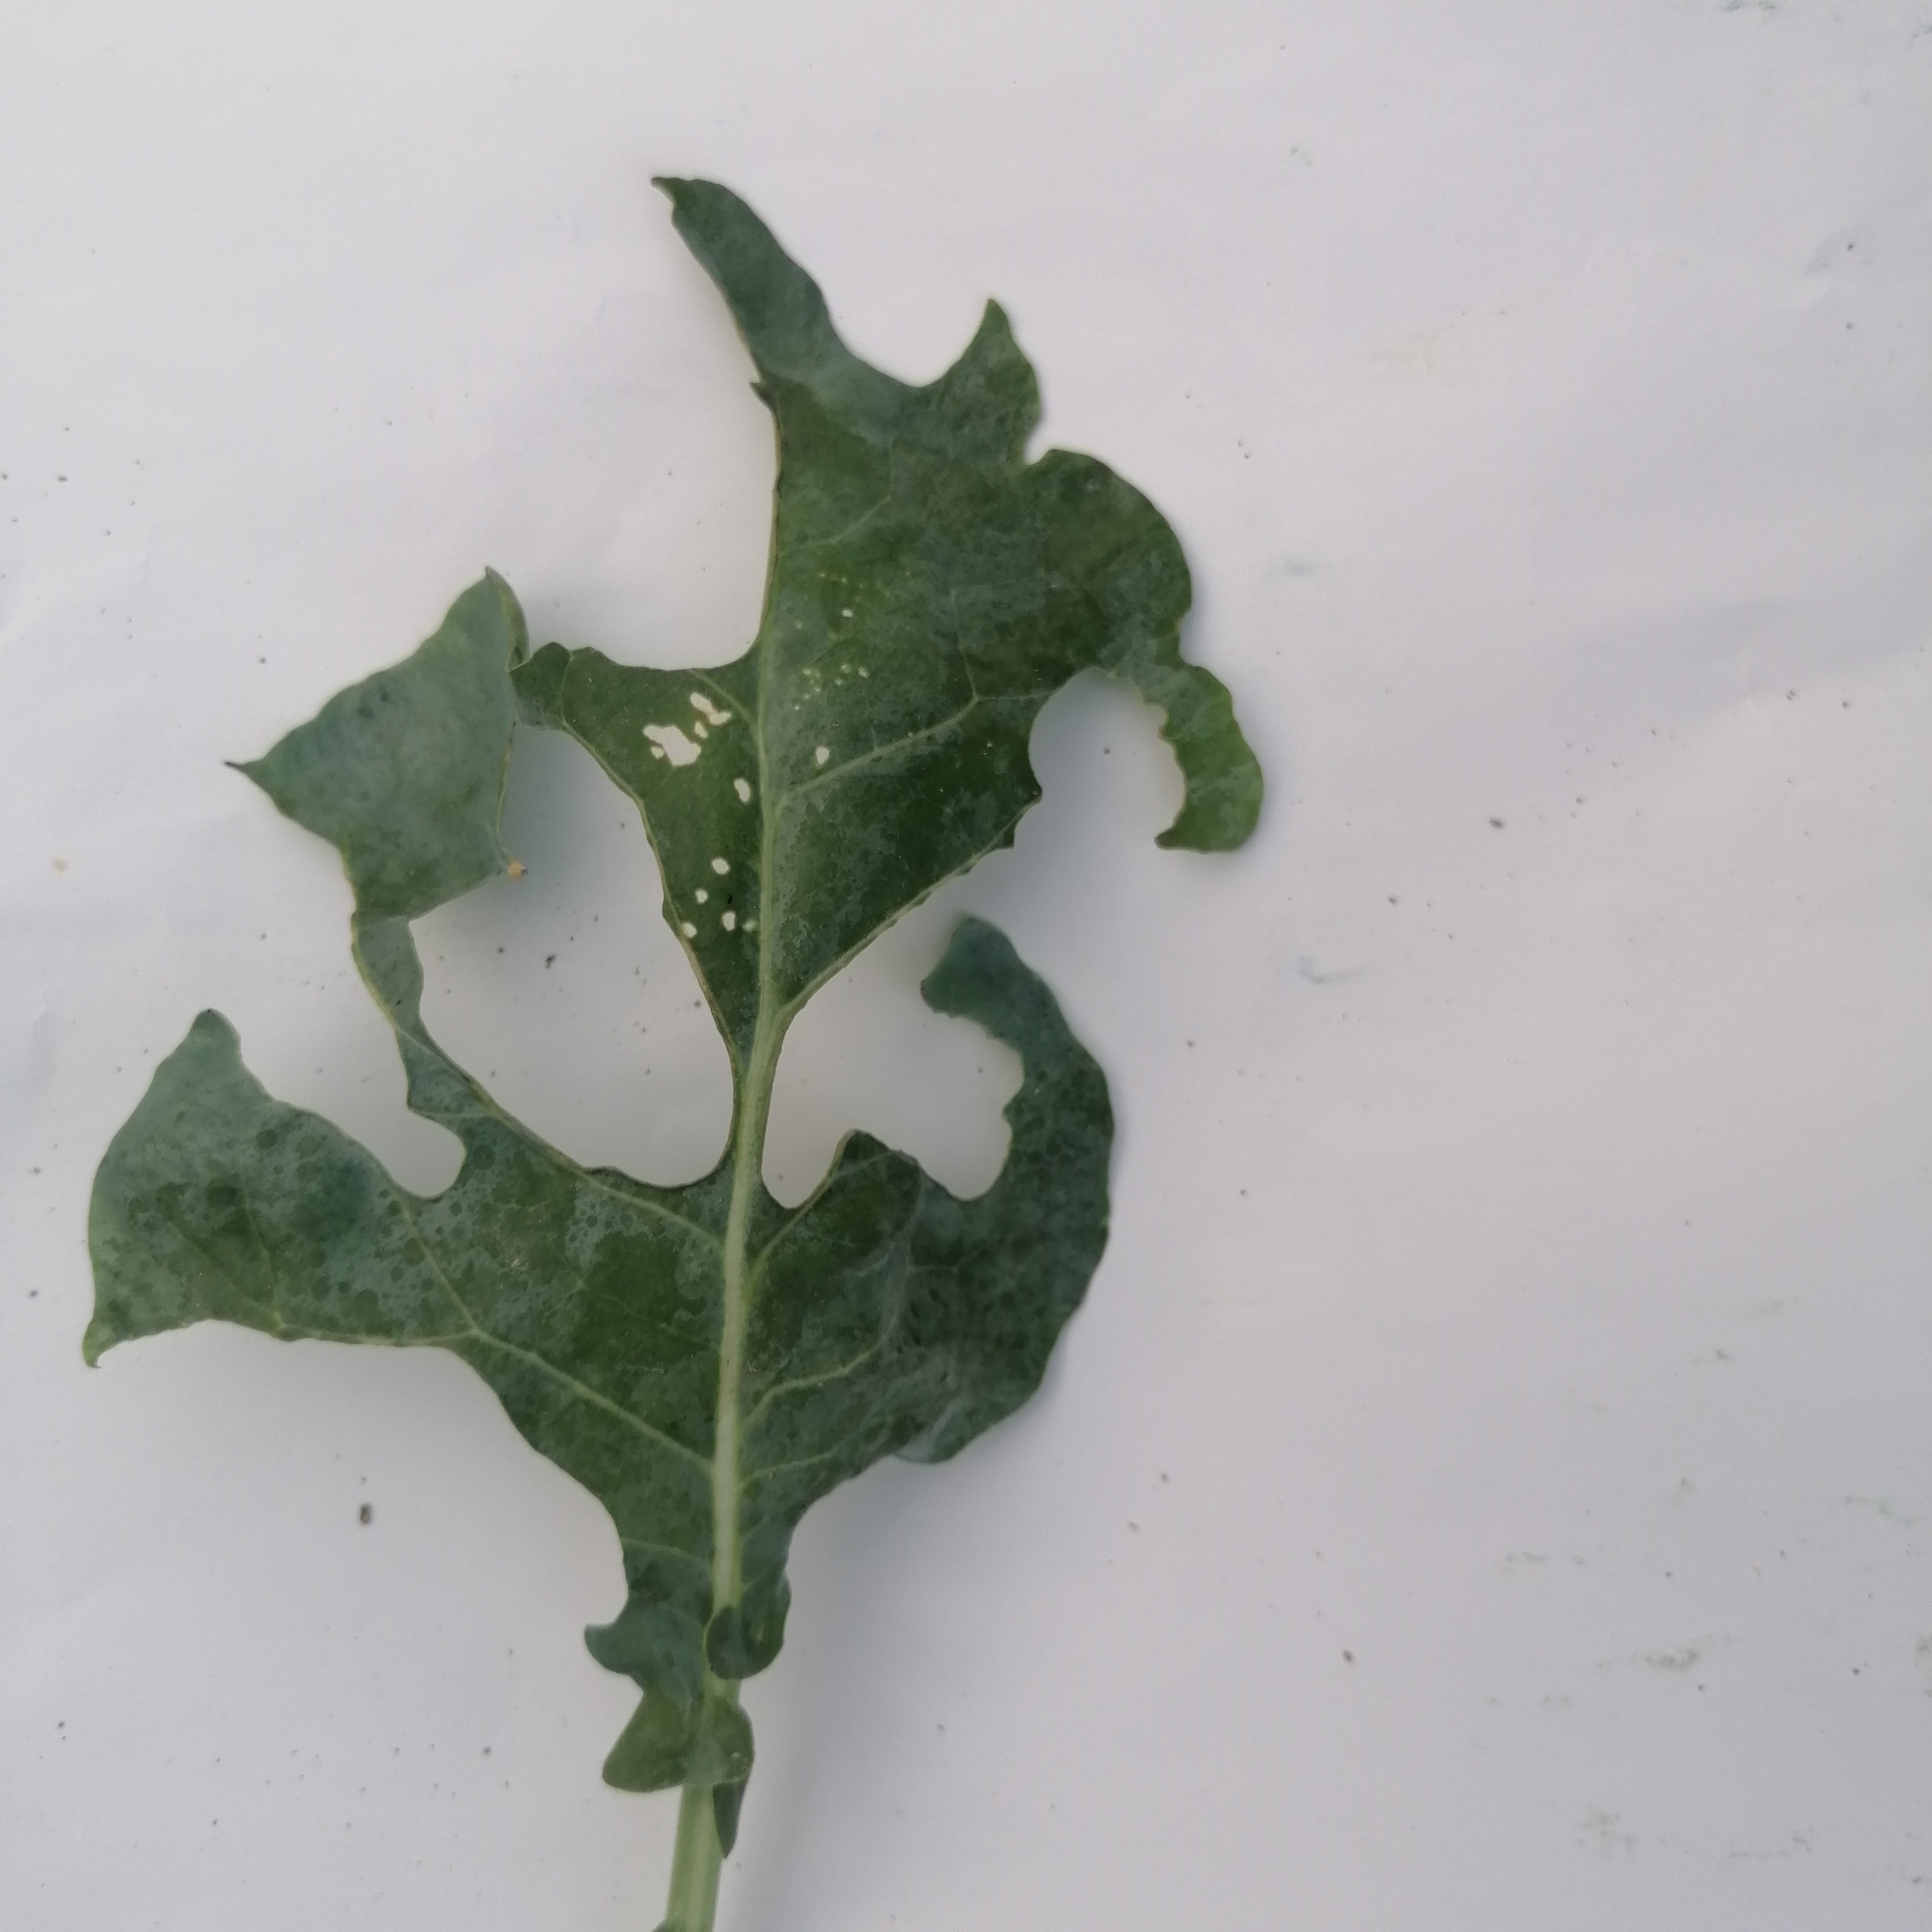
Label: Insect Hole